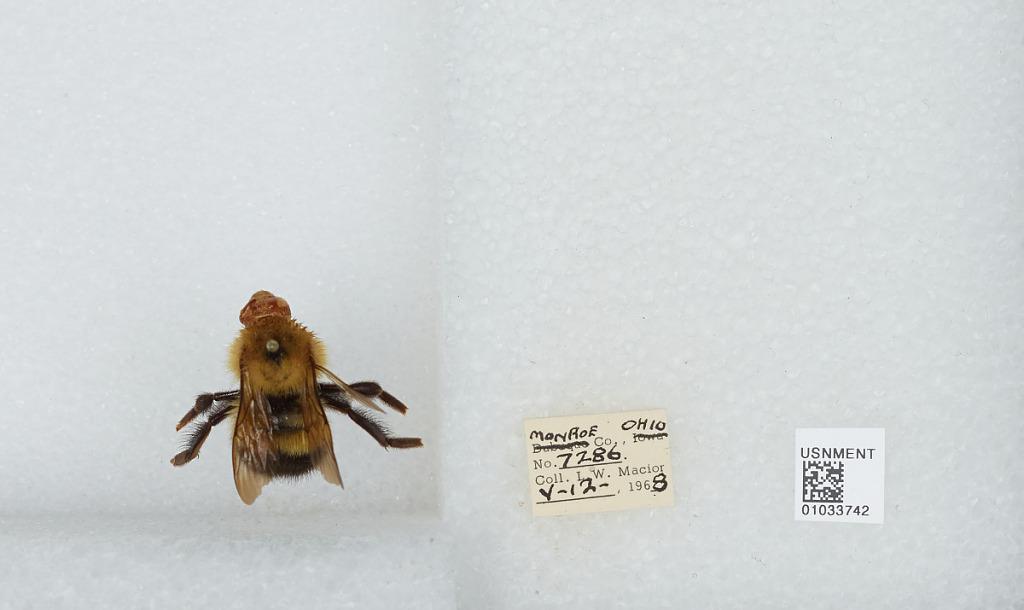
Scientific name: Bombus (Pyrobombus) vagans vagans Smith
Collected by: L. Macior
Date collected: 1968-5-12
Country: United States
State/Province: Ohio
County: Monroe
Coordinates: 39.73, -81.08